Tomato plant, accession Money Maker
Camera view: horizontal (90 deg, fisheye); turntable rotation: 300 degrees
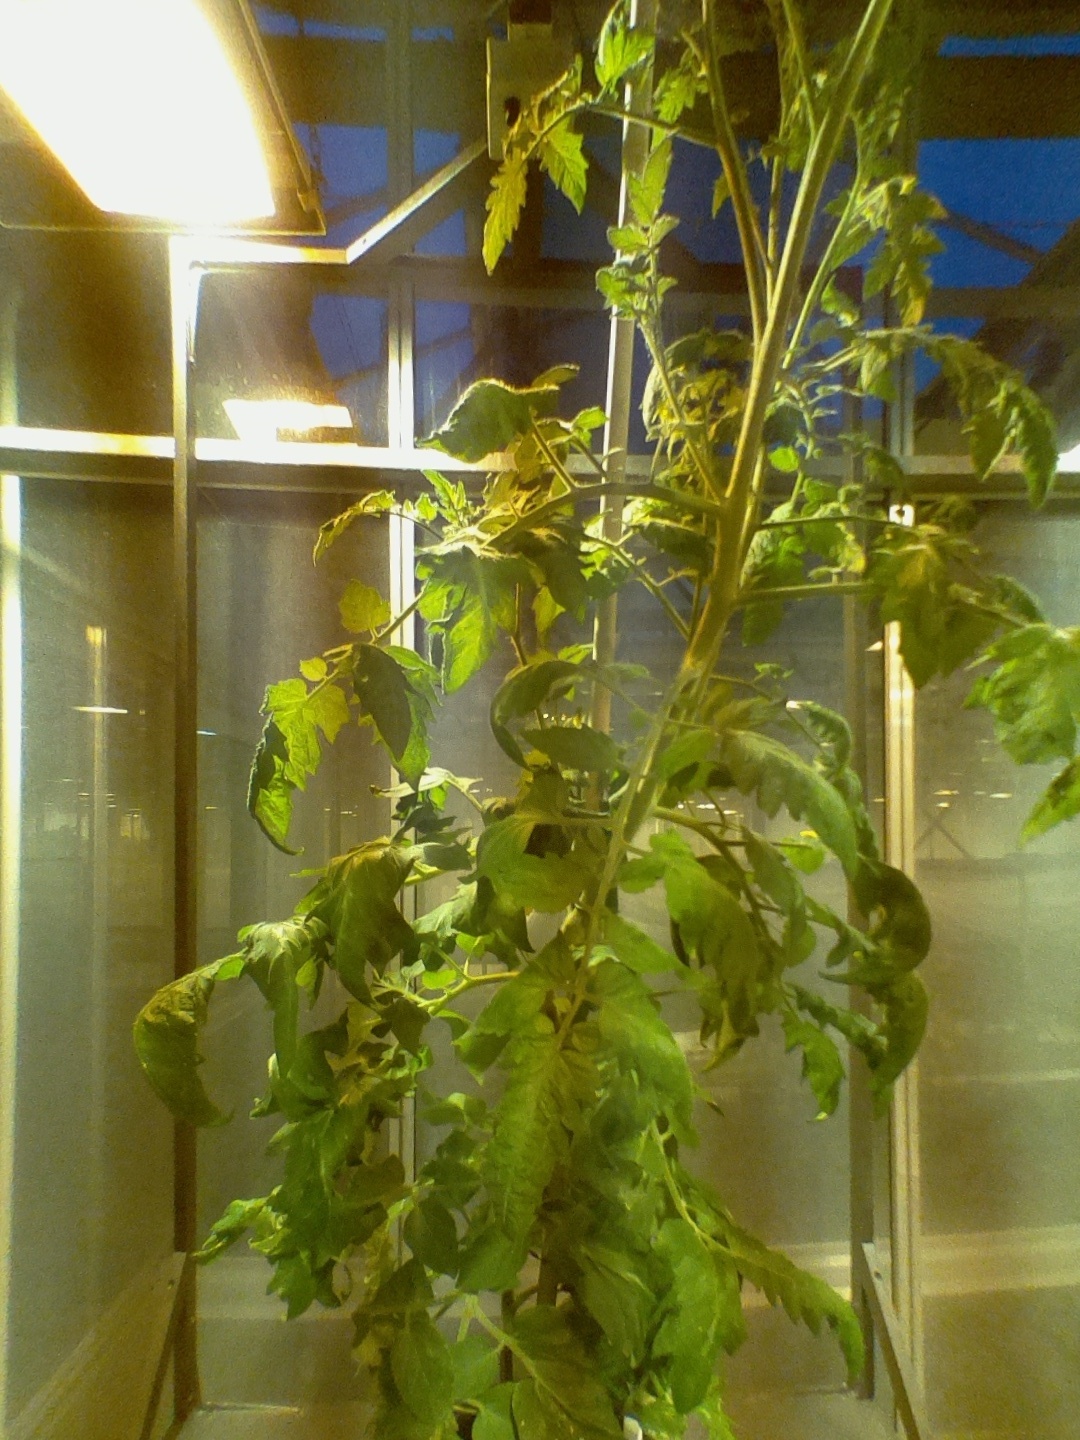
BBCH growth stage 70: Fruits at the main stem or branches visibles